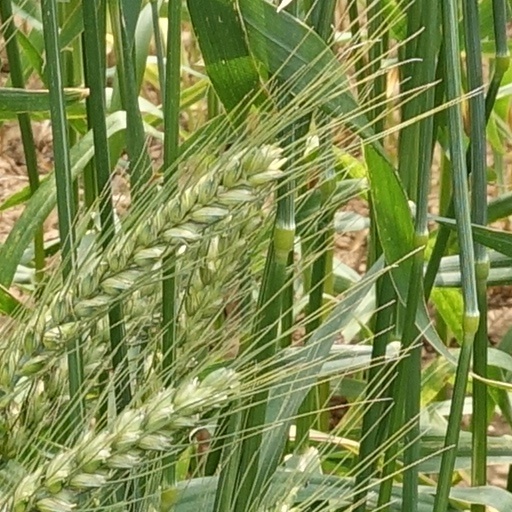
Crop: wheat